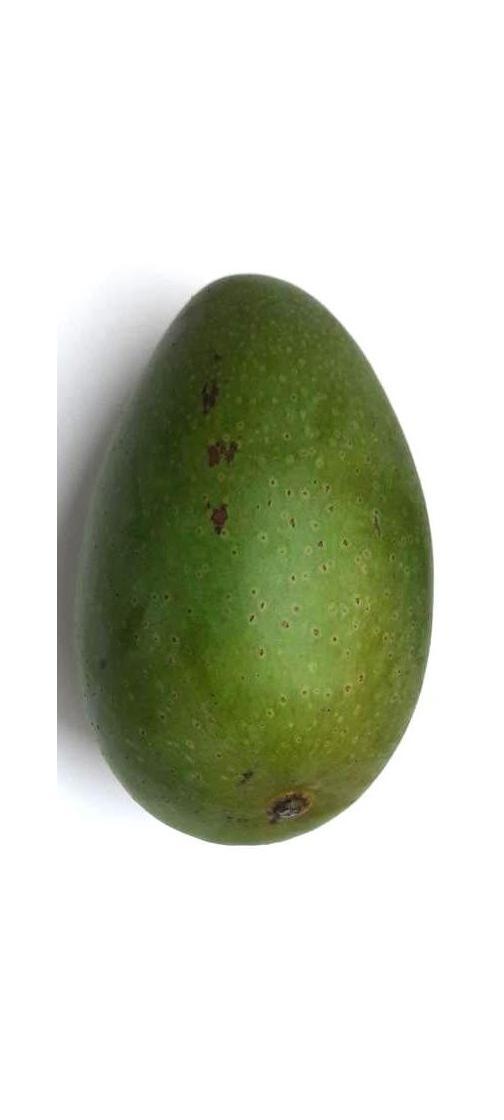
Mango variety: Ashshina Zhinuk